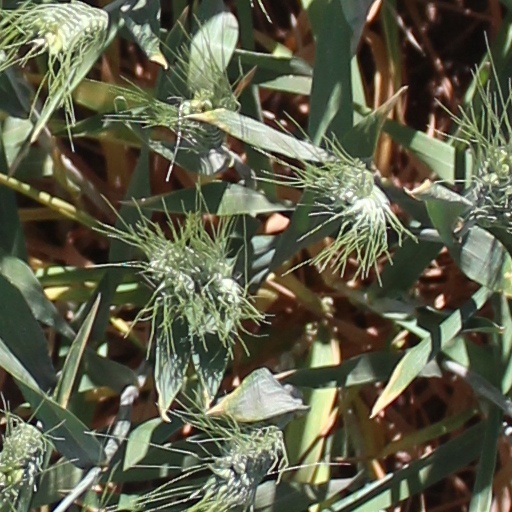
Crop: wheat